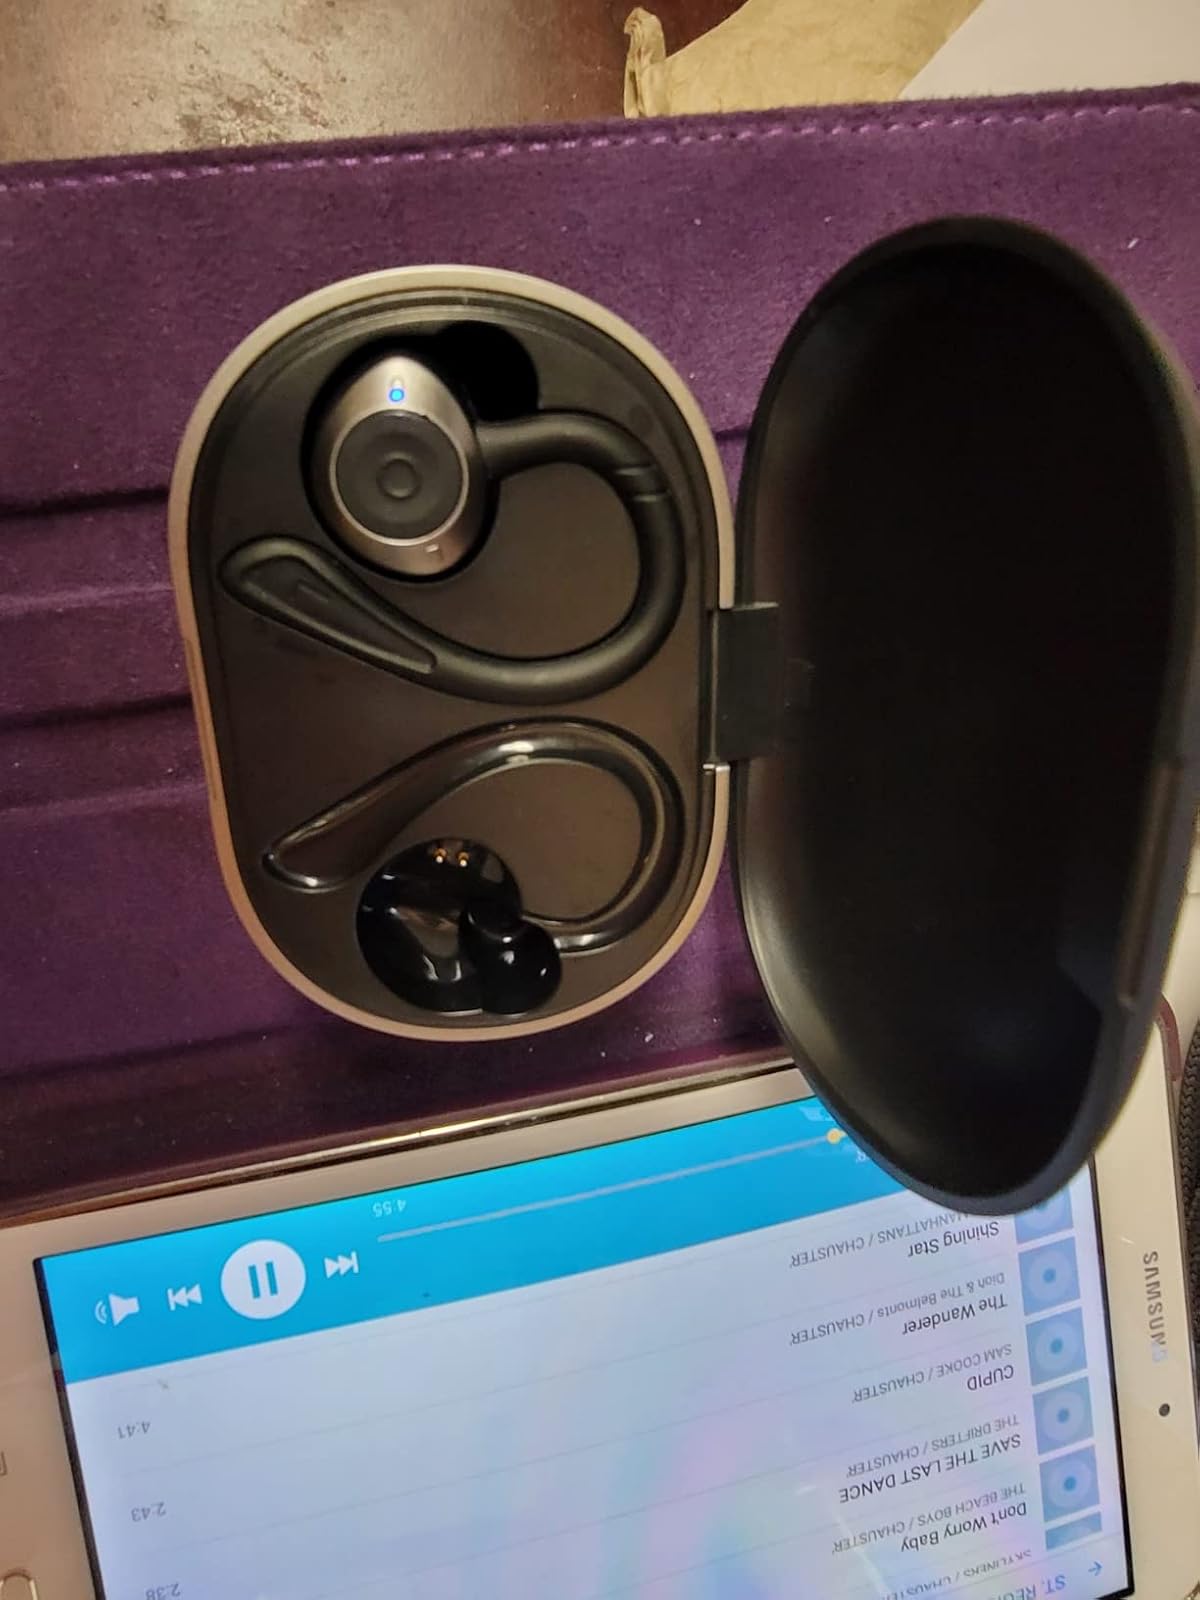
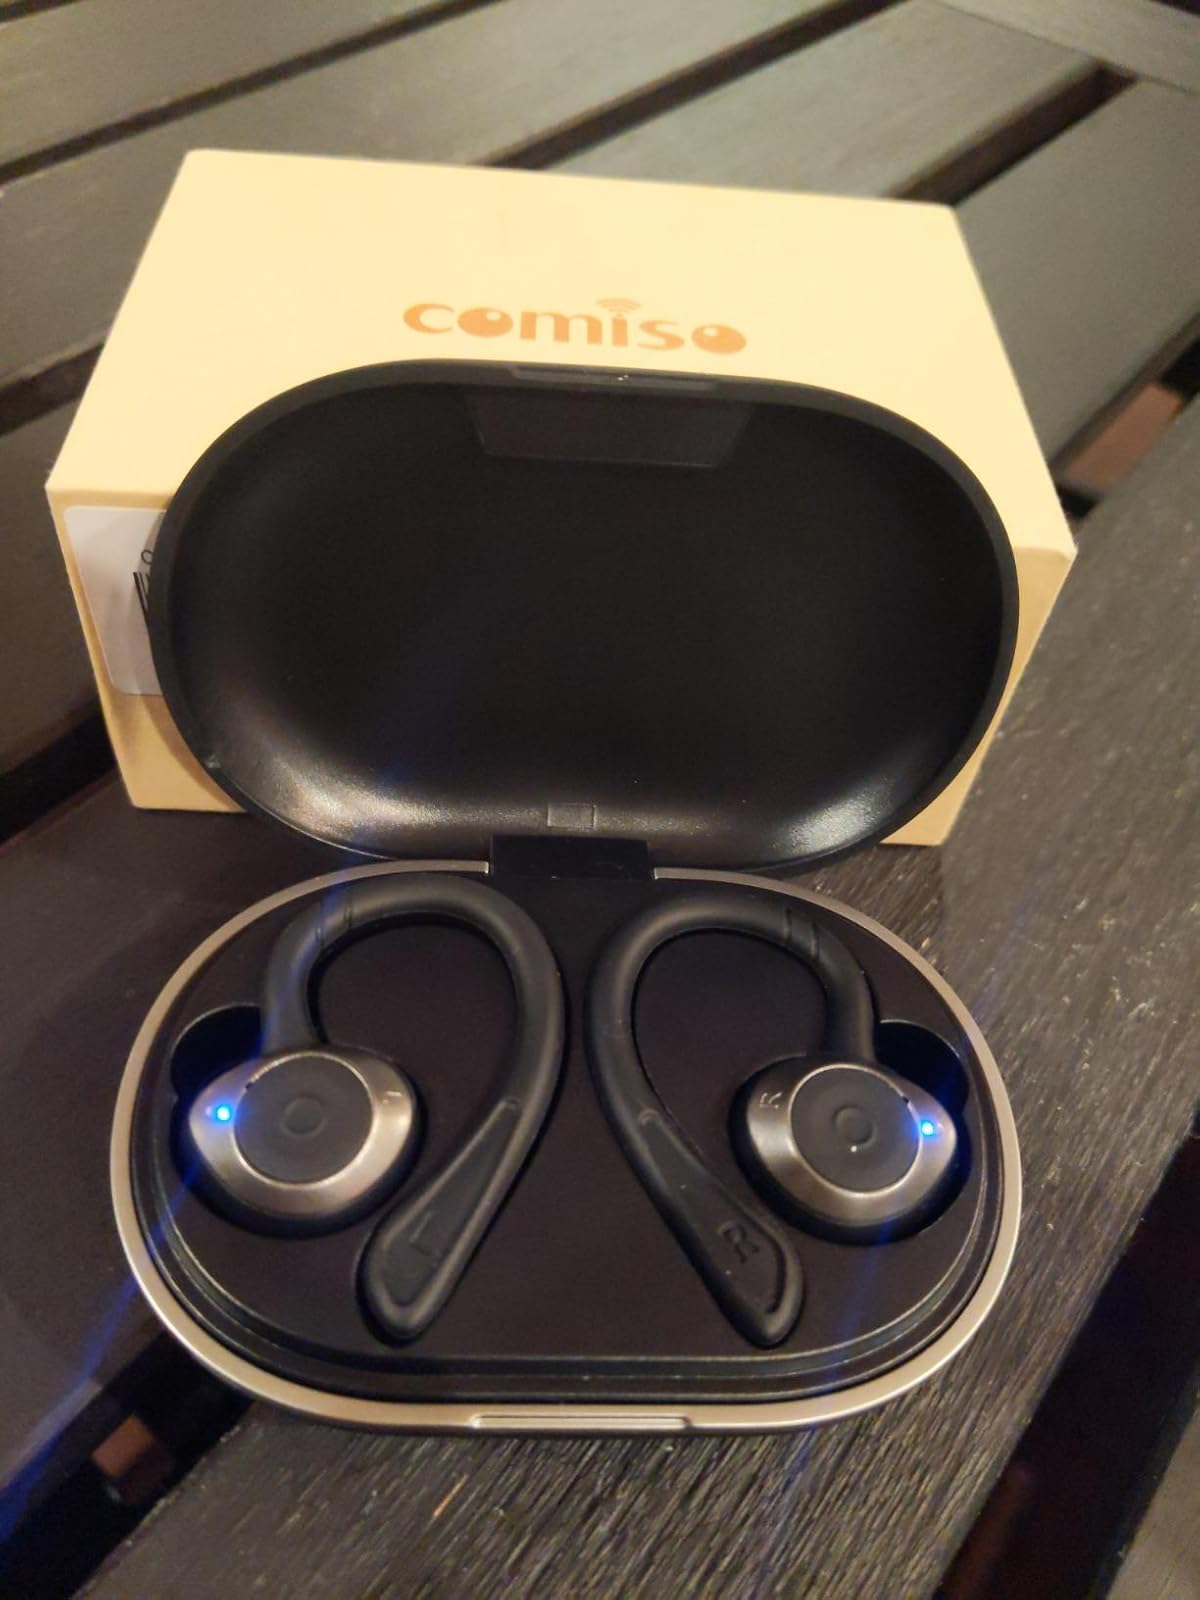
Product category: earbuds
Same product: yes